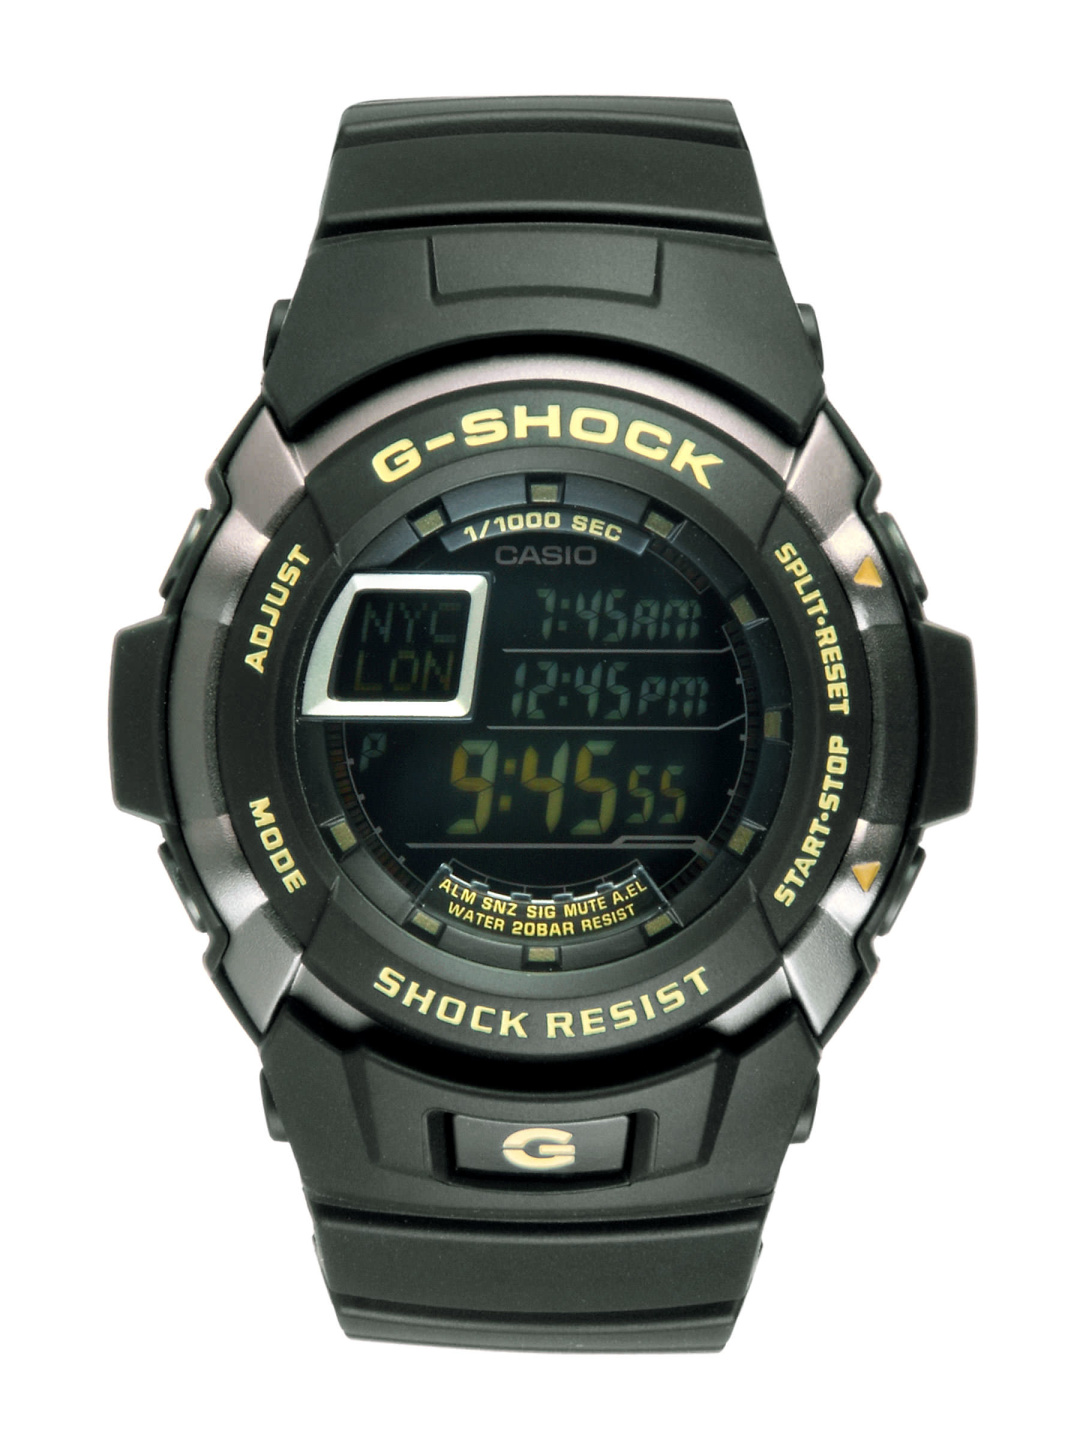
CASIO G-Shock Men Black Digital Watch G-7710-1DR G223
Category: Accessories / Watches / Watches
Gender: Men
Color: Black
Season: Winter 2016
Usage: Casual